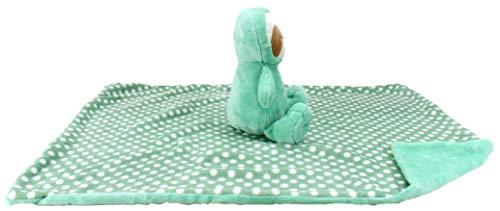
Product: Animal Adventure | Cuddle Bundles | Woodland Sloth | Super-Soft Machine Washable Blankie & Plush Toy
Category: Toys & Games | Stuffed Animals & Plush Toys
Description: Ultra-soft cuddle buddy: Super soft toys are paired with large coordinating blankets that are made from premium fabrics, always with superb craftsmanship.
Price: $17.99
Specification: ProductDimensions:7.5x11x11inches|ItemWeight:1.21pounds|ShippingWeight:1.21pounds(Viewshippingratesandpolicies)|ASIN:B07HSJSJMH|Itemmodelnumber:58999|Manufacturerrecommendedage:0-10months